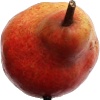
Label: Pear Red 1